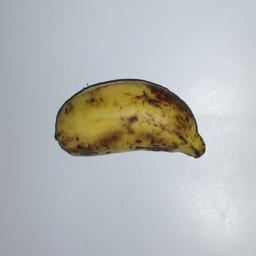
Banana variety: Champa Kola